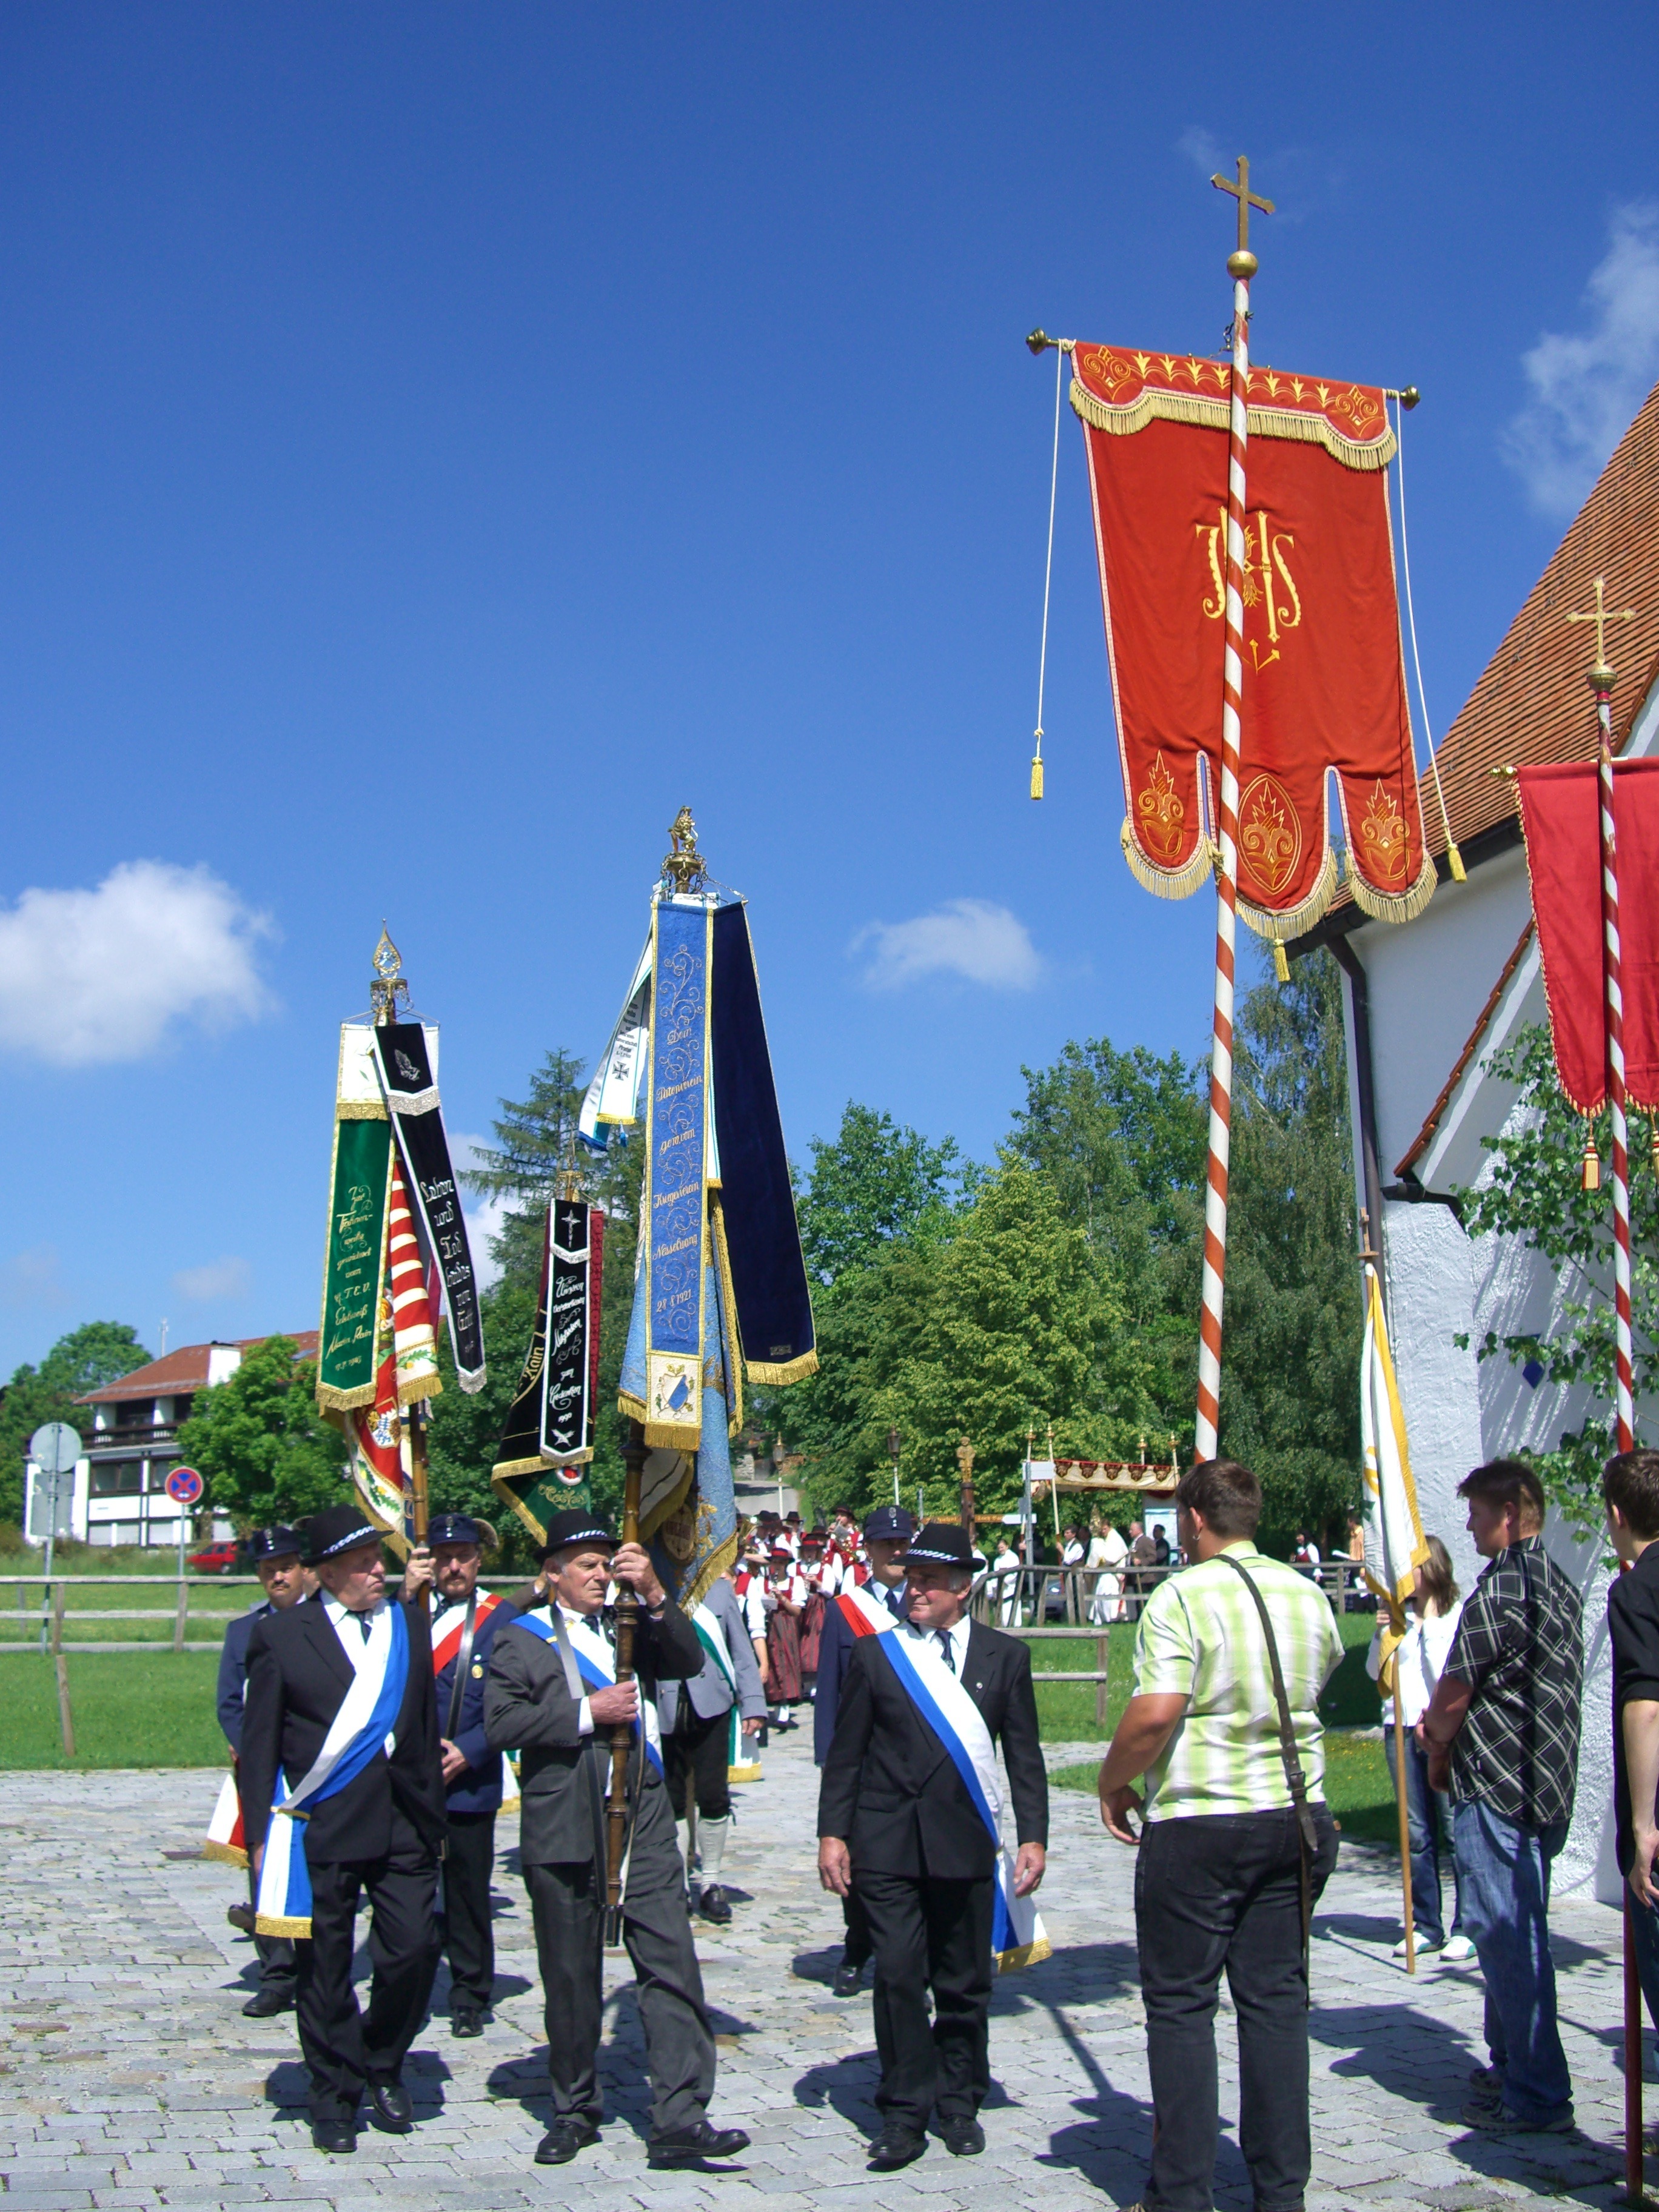
sky, blue, church, cheerful, free, festival, flags, costume, frisch, procession, corpus christi, fromm, allgau, maria rain, flag secondments, was species